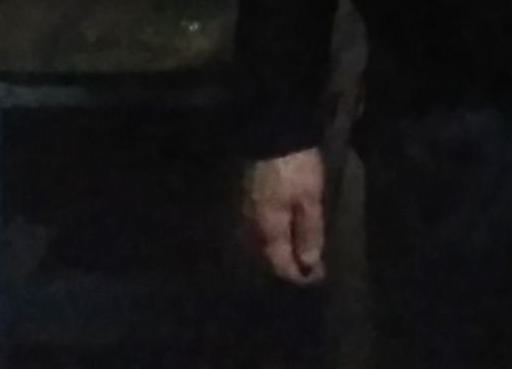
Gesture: no_gesture